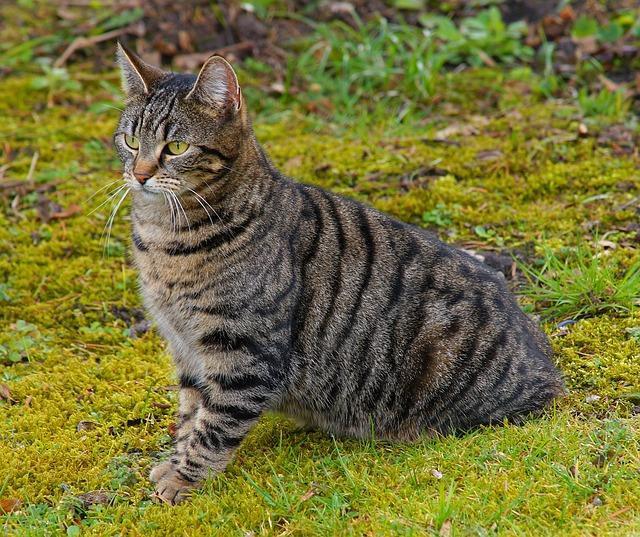
cat